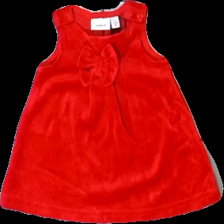
View: front
Type: Dress
Category: Children
Brand: Name It
Colors: Red
Material: 75% viscose, 25% cotton
Cut: Regular
Size: 50
Season: All
Price range: 50-100
Recommended usage: Reuse